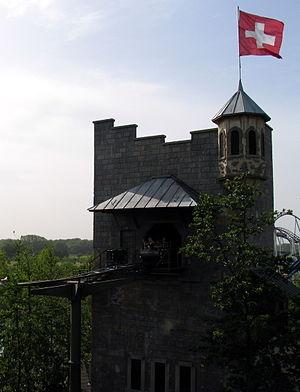
Matterhorn-Blitz est une Wild Mouse, située à Europa-Park, construite par l'usine allemande Mack Rides.